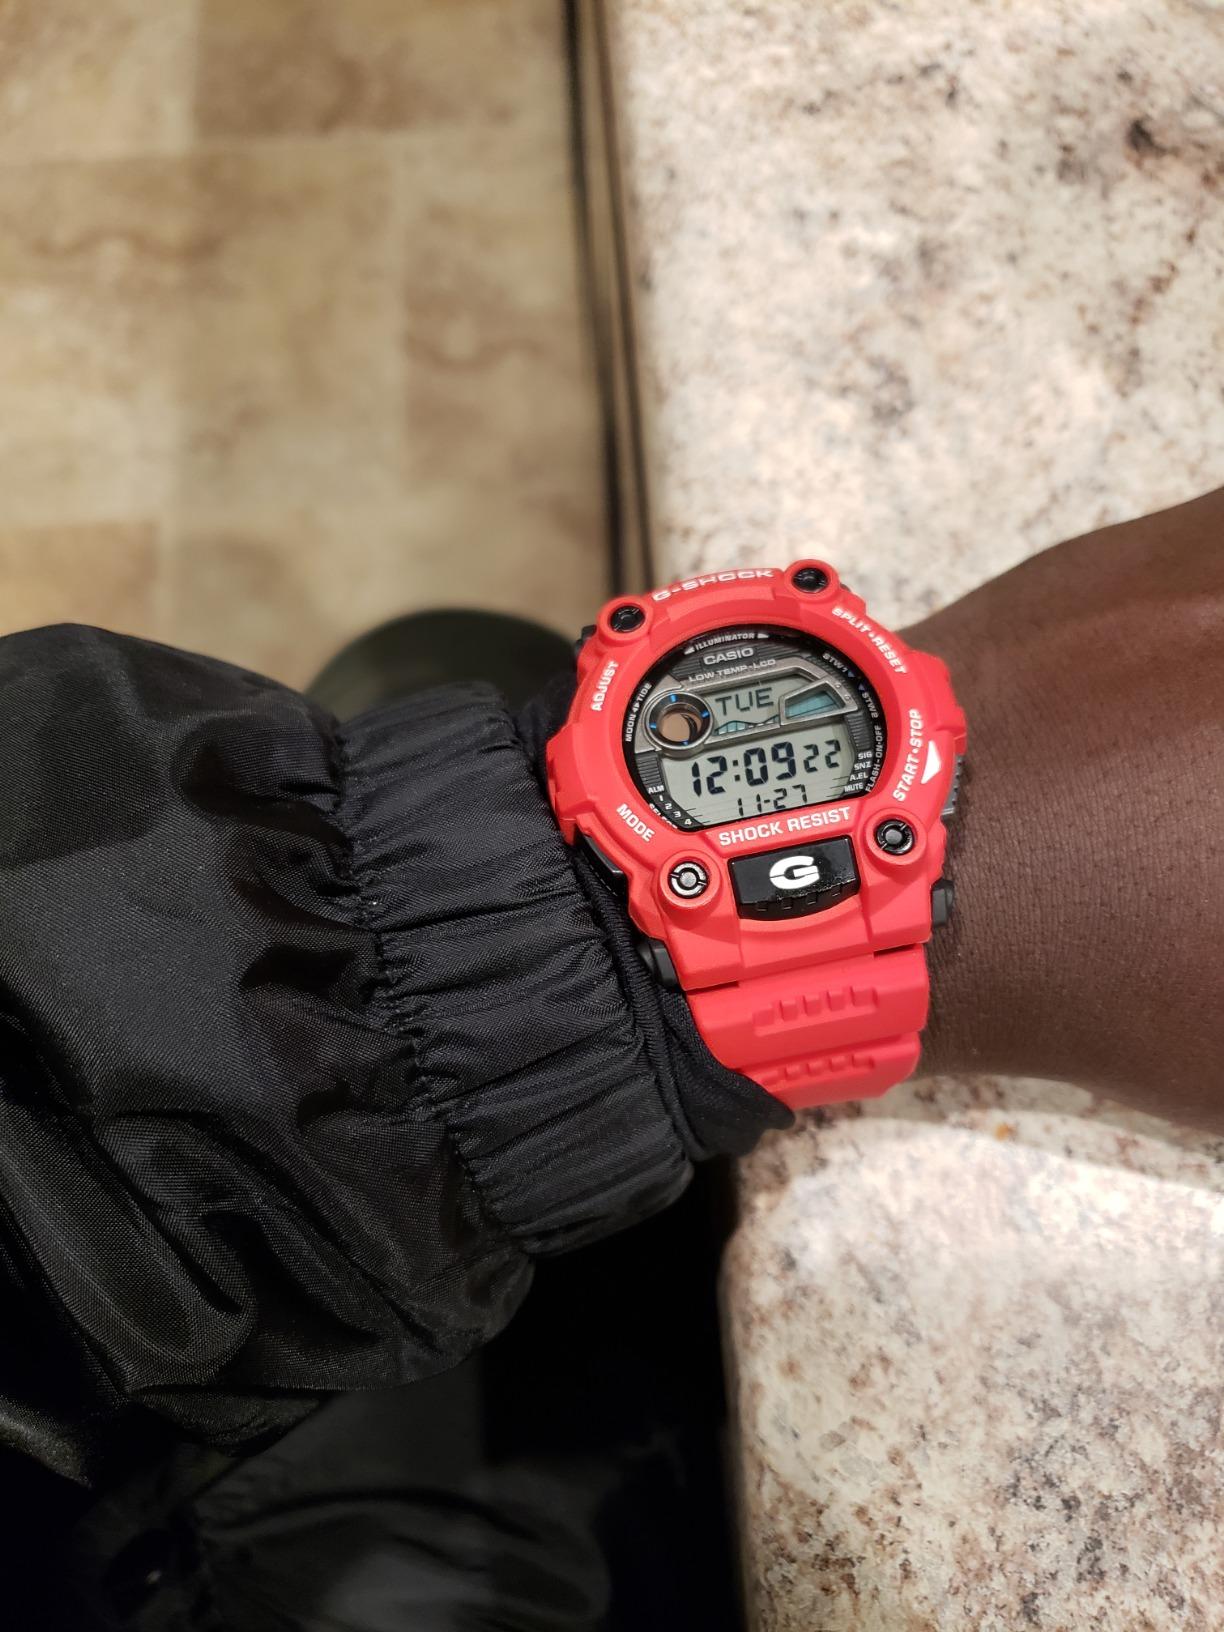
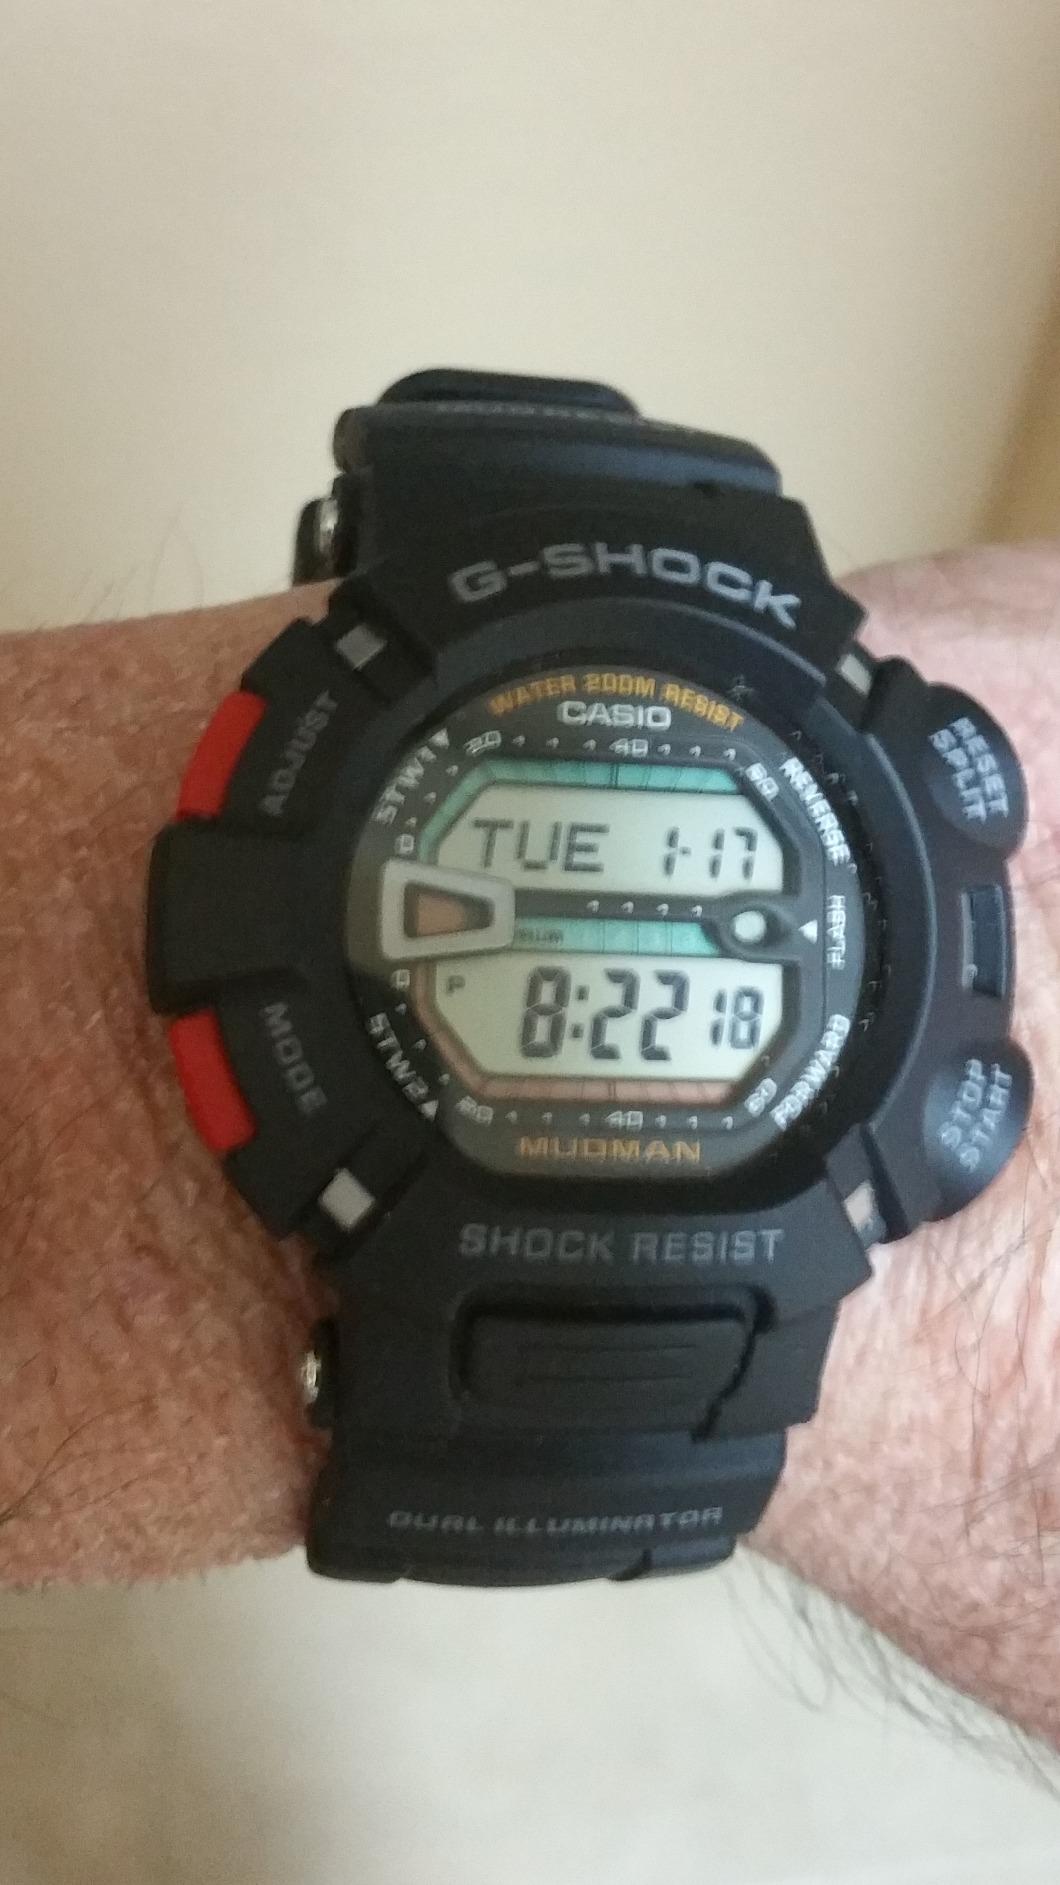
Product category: accessories_watch
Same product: no